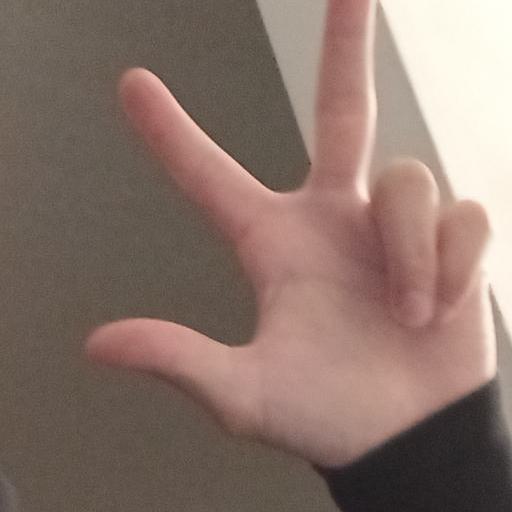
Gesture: three2